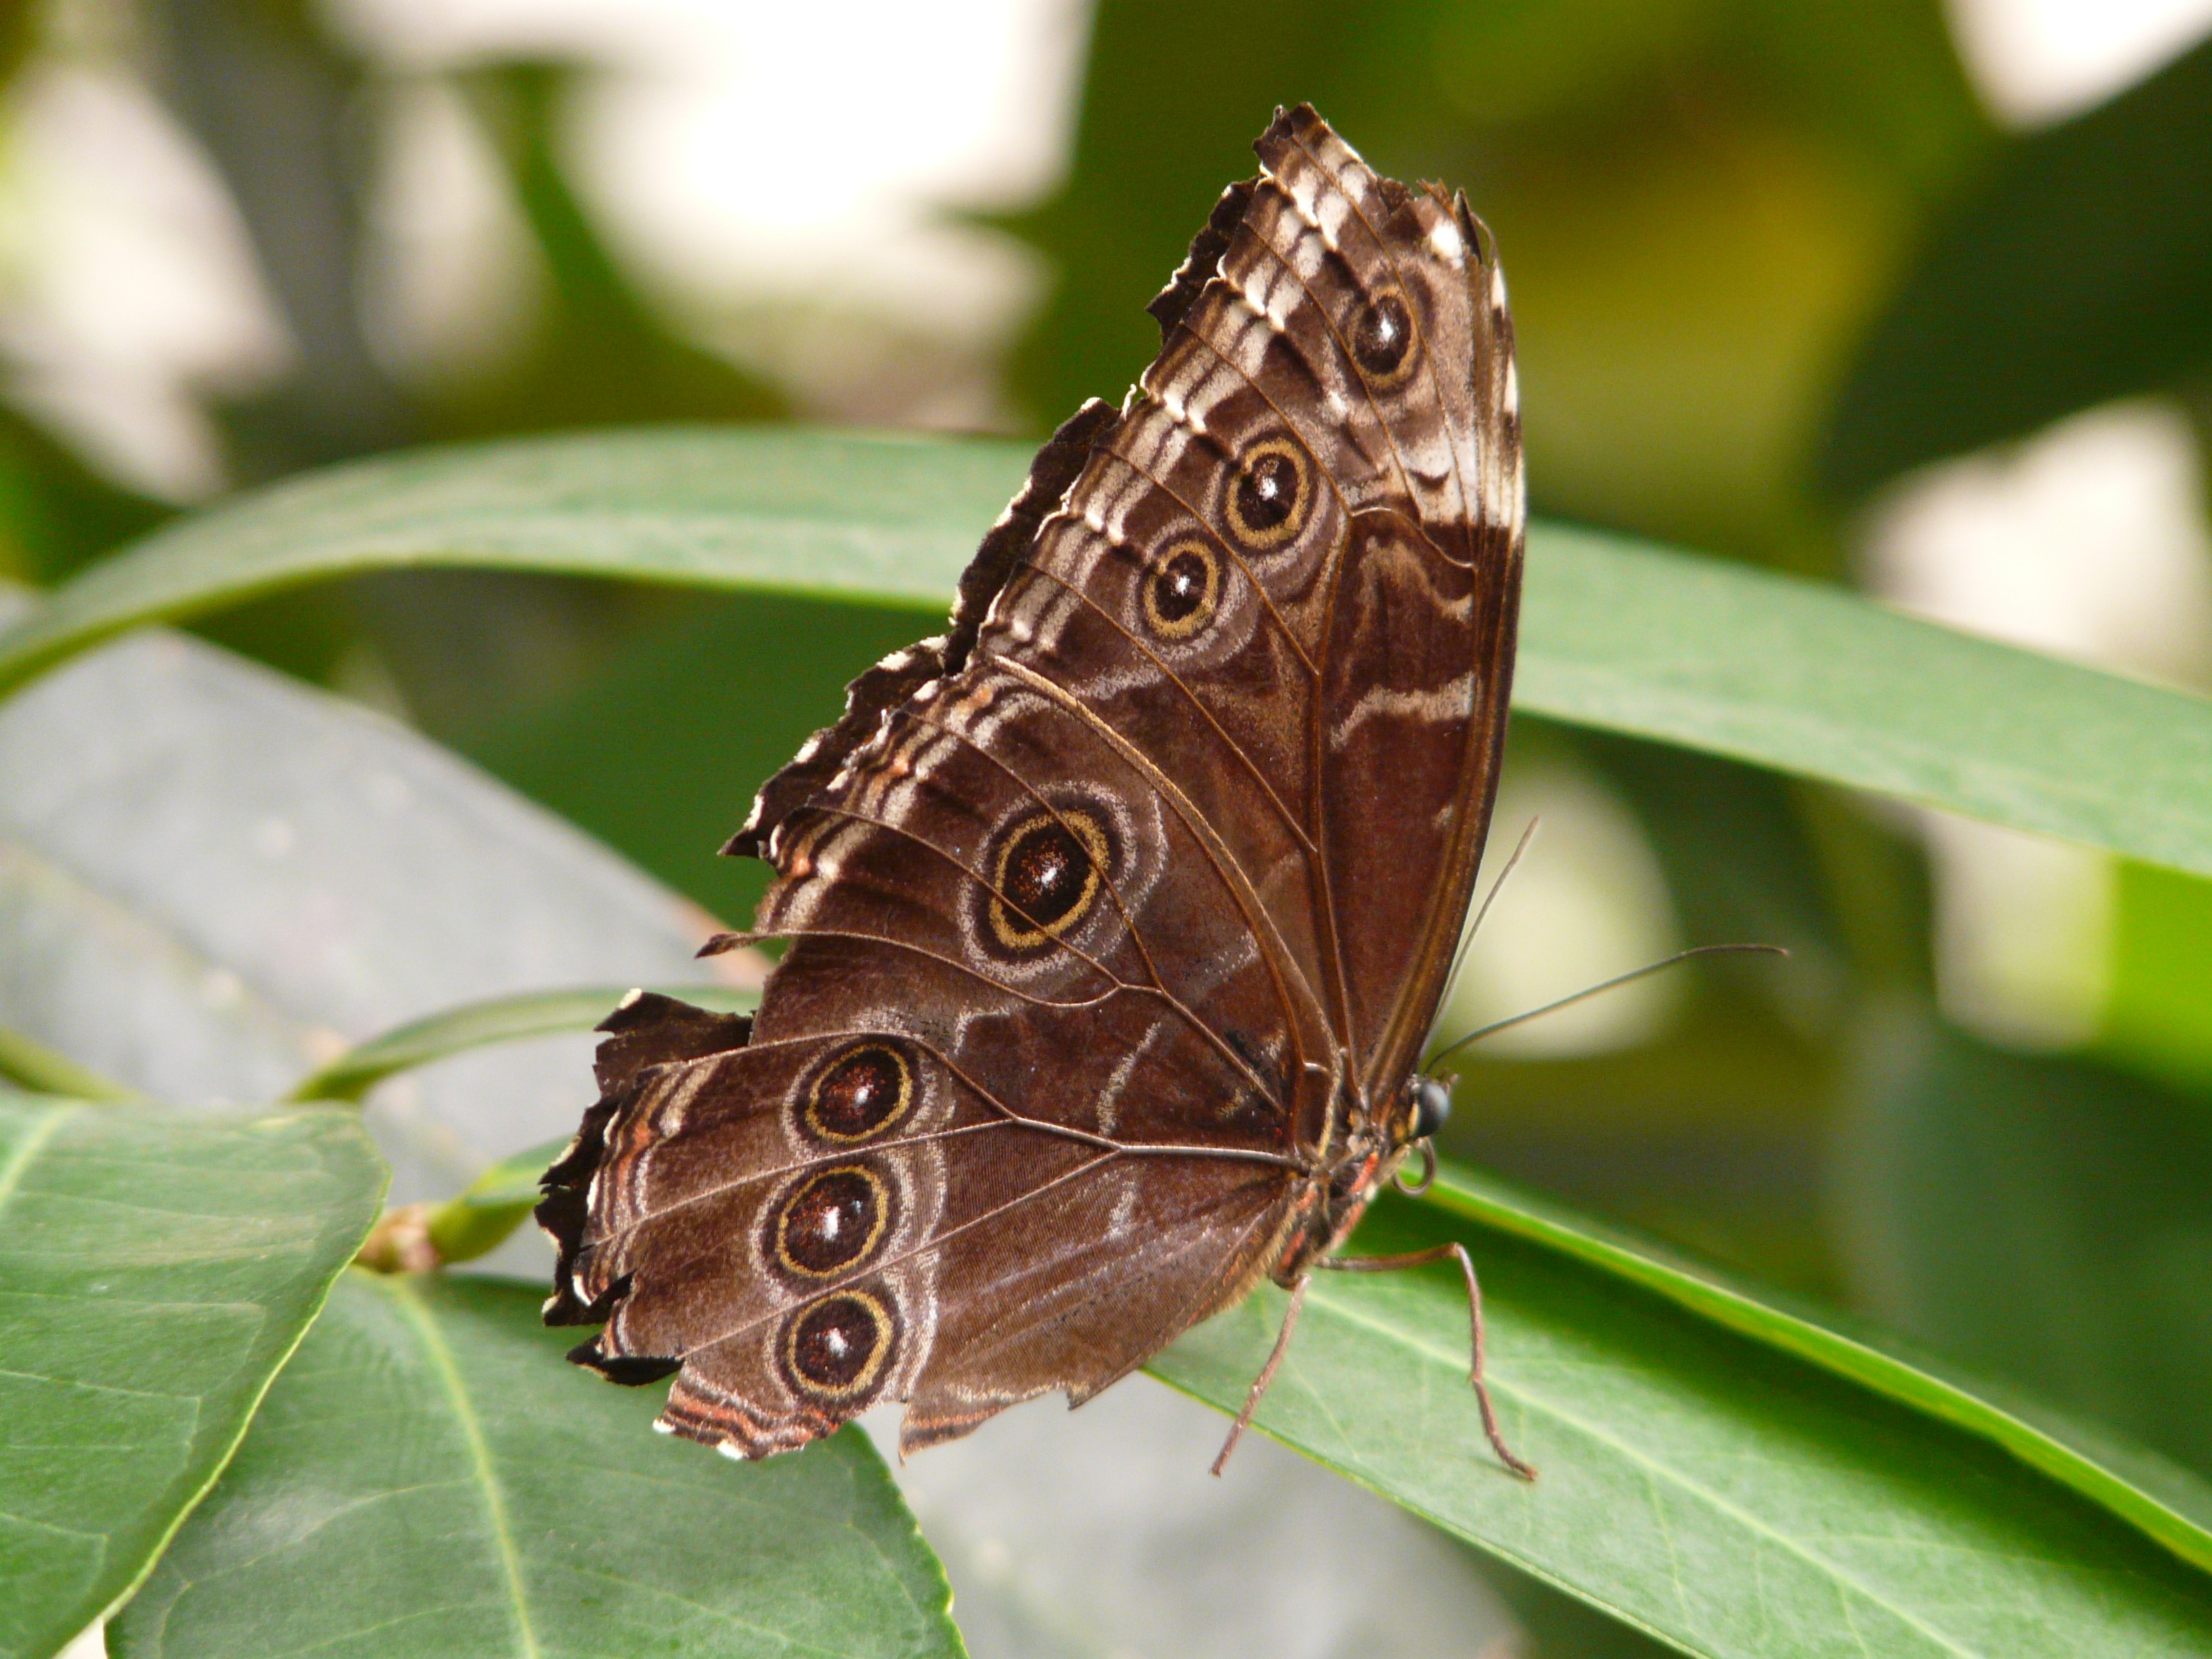
nature, wing, leaf, flower, fly, tropical, insect, brown, botany, butterfly, fauna, invertebrate, close up, eyes, exotic, nymphalidae, bottom, macro photography, arthropod, edelfalter, pollinator, tropical house, eyespots, butterfly house, morpho peleides, blue morphofalter, sky butterfly, underside of wings, moths and butterflies, lycaenid, brush footed butterfly, large butterfly